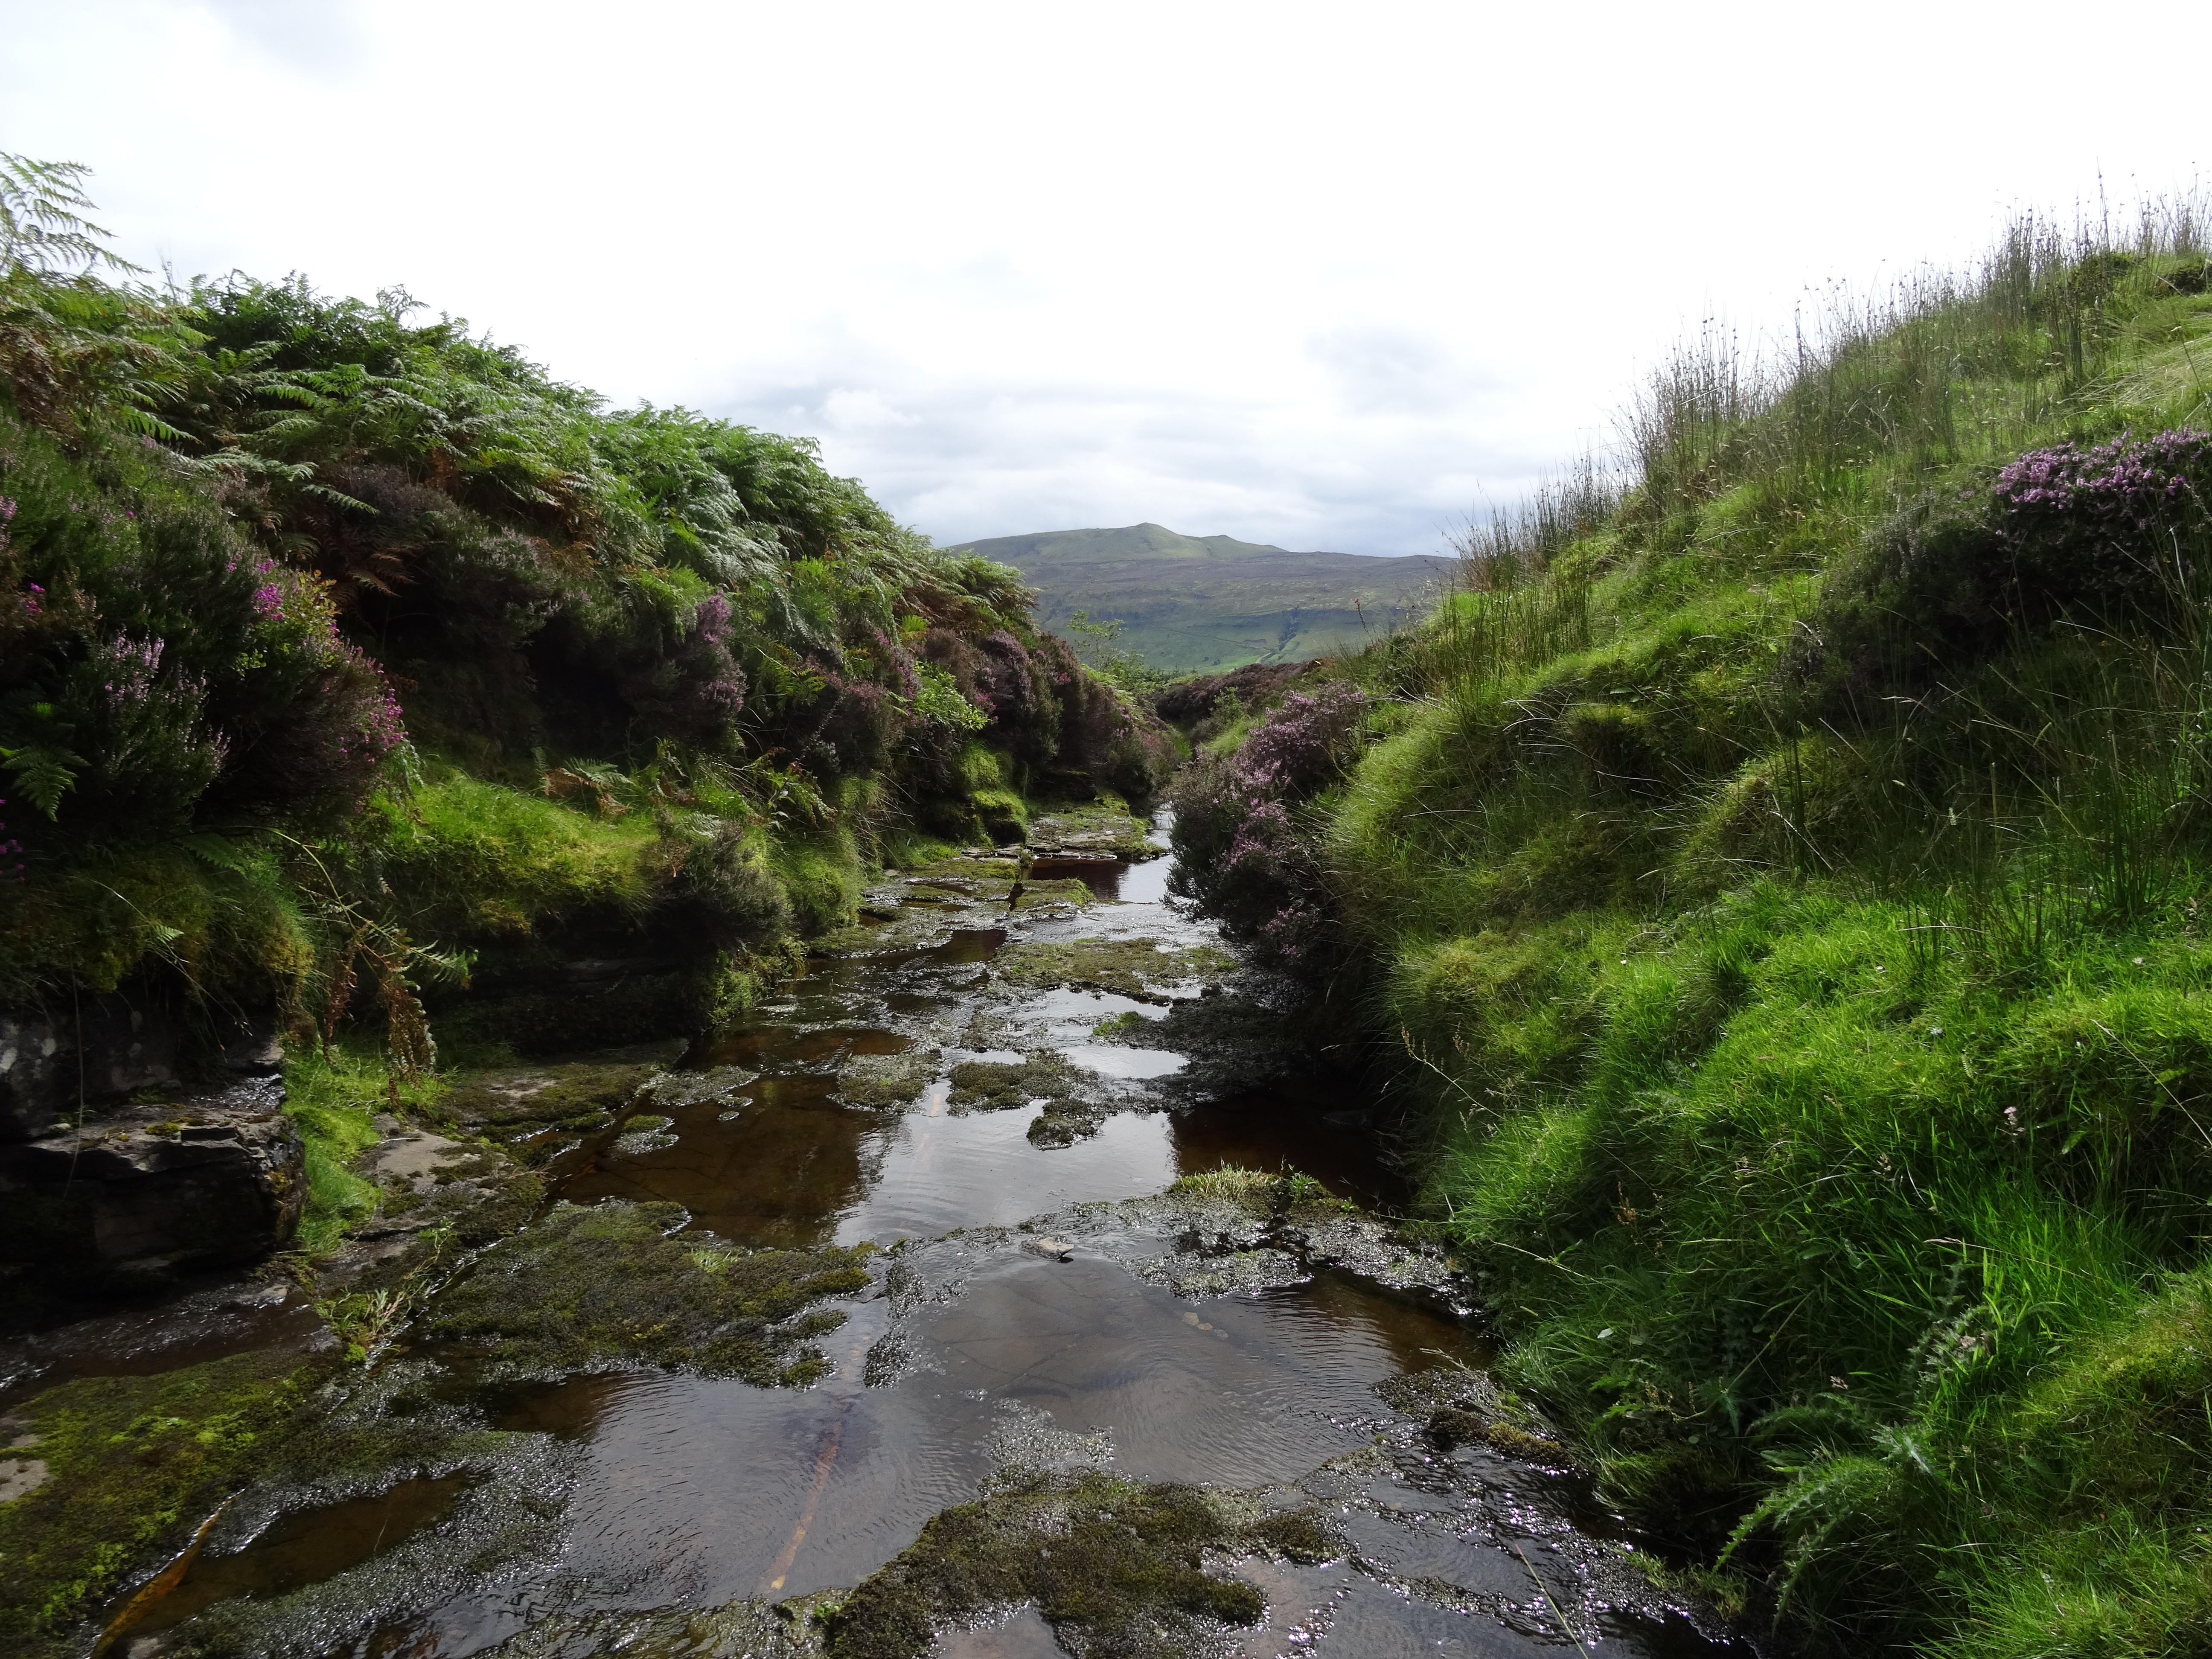
river, valley, stream, jungle, rapid, waterway, body of water, vegetation, ecosystem, watercourse, landform, nature reserve, geographical feature